Nez Perce flight through Yellowstone

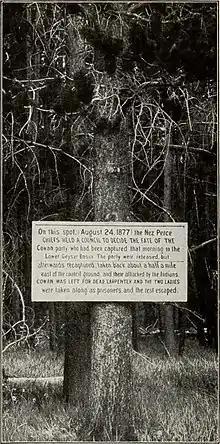
Sign detailing the encounter of the Nez Perce with the Cowan party

When the Nez Perce entered Yellowstone there were eight or nine parties of tourists totaling at least 35 persons in the park, plus several groups of prospectors. Two of these parties would experience hostile encounters with elements of the Nez Perce. The Radersburg Party as they became known, nine tourists from Radersburg, Montana had been in the park on August 23, 1877, for eight days. Made up of George F. and Emma Cowan, Emma's brother and sister, Frank and Ida Carpenter, Charles Mann and Henry Meyers, this group also included A.J. Arnold, William Dingee and Albert Oldham from Helena, Montana. They were camped just west of the Lower Geyser Basin. General Sherman himself had been in the park as a tourist only a few days before. His scout reportedly assured members of the Radersburg party that they would be perfectly safe from the Nez Perce. However, one of the tourists, Emma Cowan, noted that the Sherman party "preferred being elsewhere, as they left...that same night."